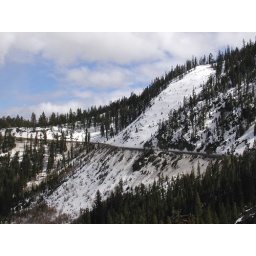
Highway above Emerald Bay (the white patch is vegetation damage from road construction dynamite), Lake Tahoe, April 2005